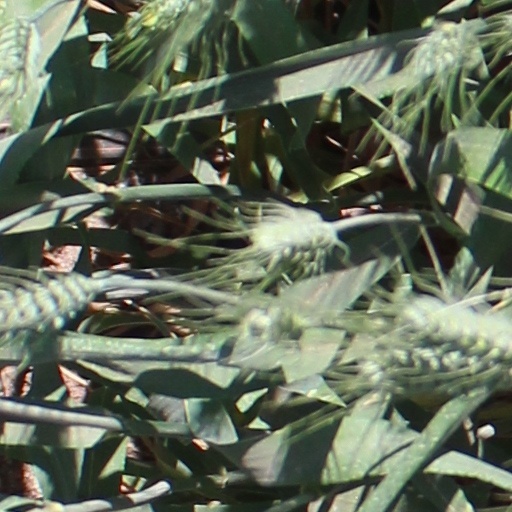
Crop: wheat